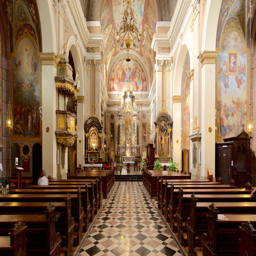
building showing interior views , religious aspects and a church or cathedral